Yamaha Motor Racing

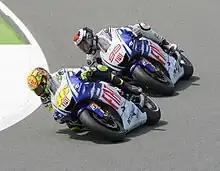
Valentino Rossi leading Jorge Lorenzo at the 2009 German Grand Prix

For , Yamaha had a unique line-up with Rossi being joined in the team by Jorge Lorenzo. Although the pair were fighting for the title from different pit boxes (as Rossi chose to use Bridgestone tyres and as Lorenzo continued with Michelin), Yamaha operated as one team and not two separate entities.